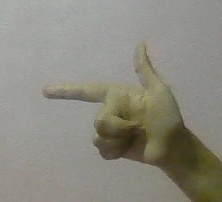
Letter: yaa